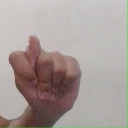
अक्षर: ट